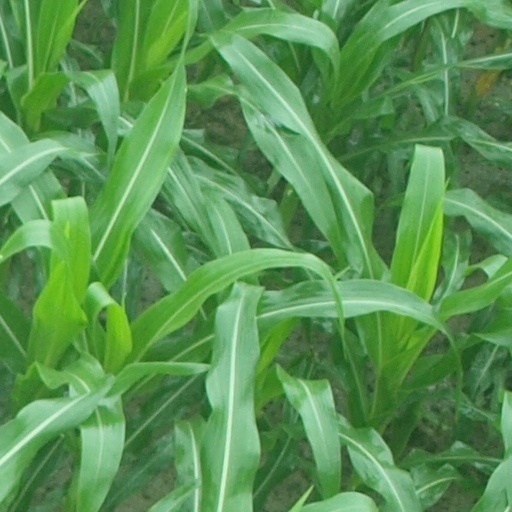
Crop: maize; corn